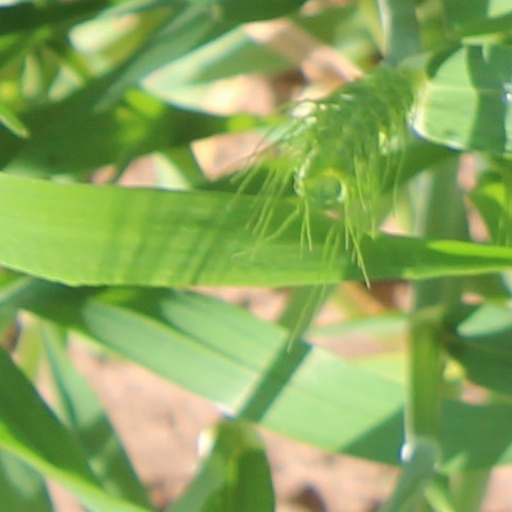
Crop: wheat